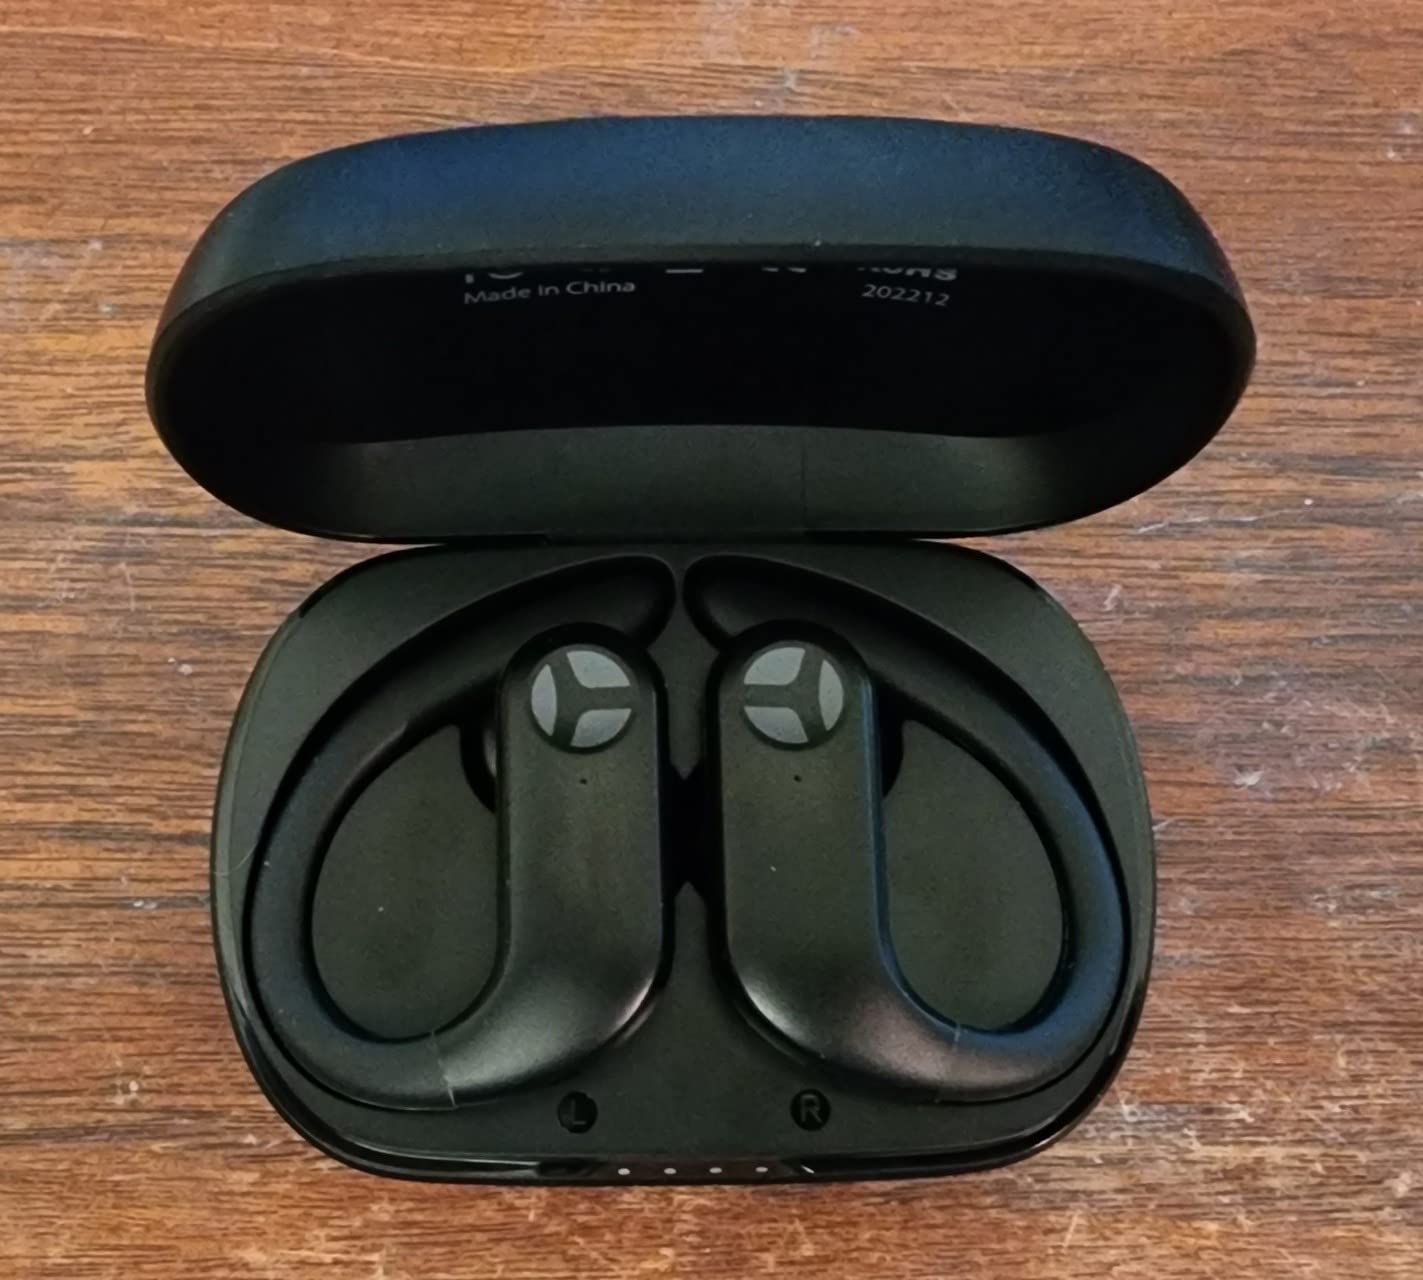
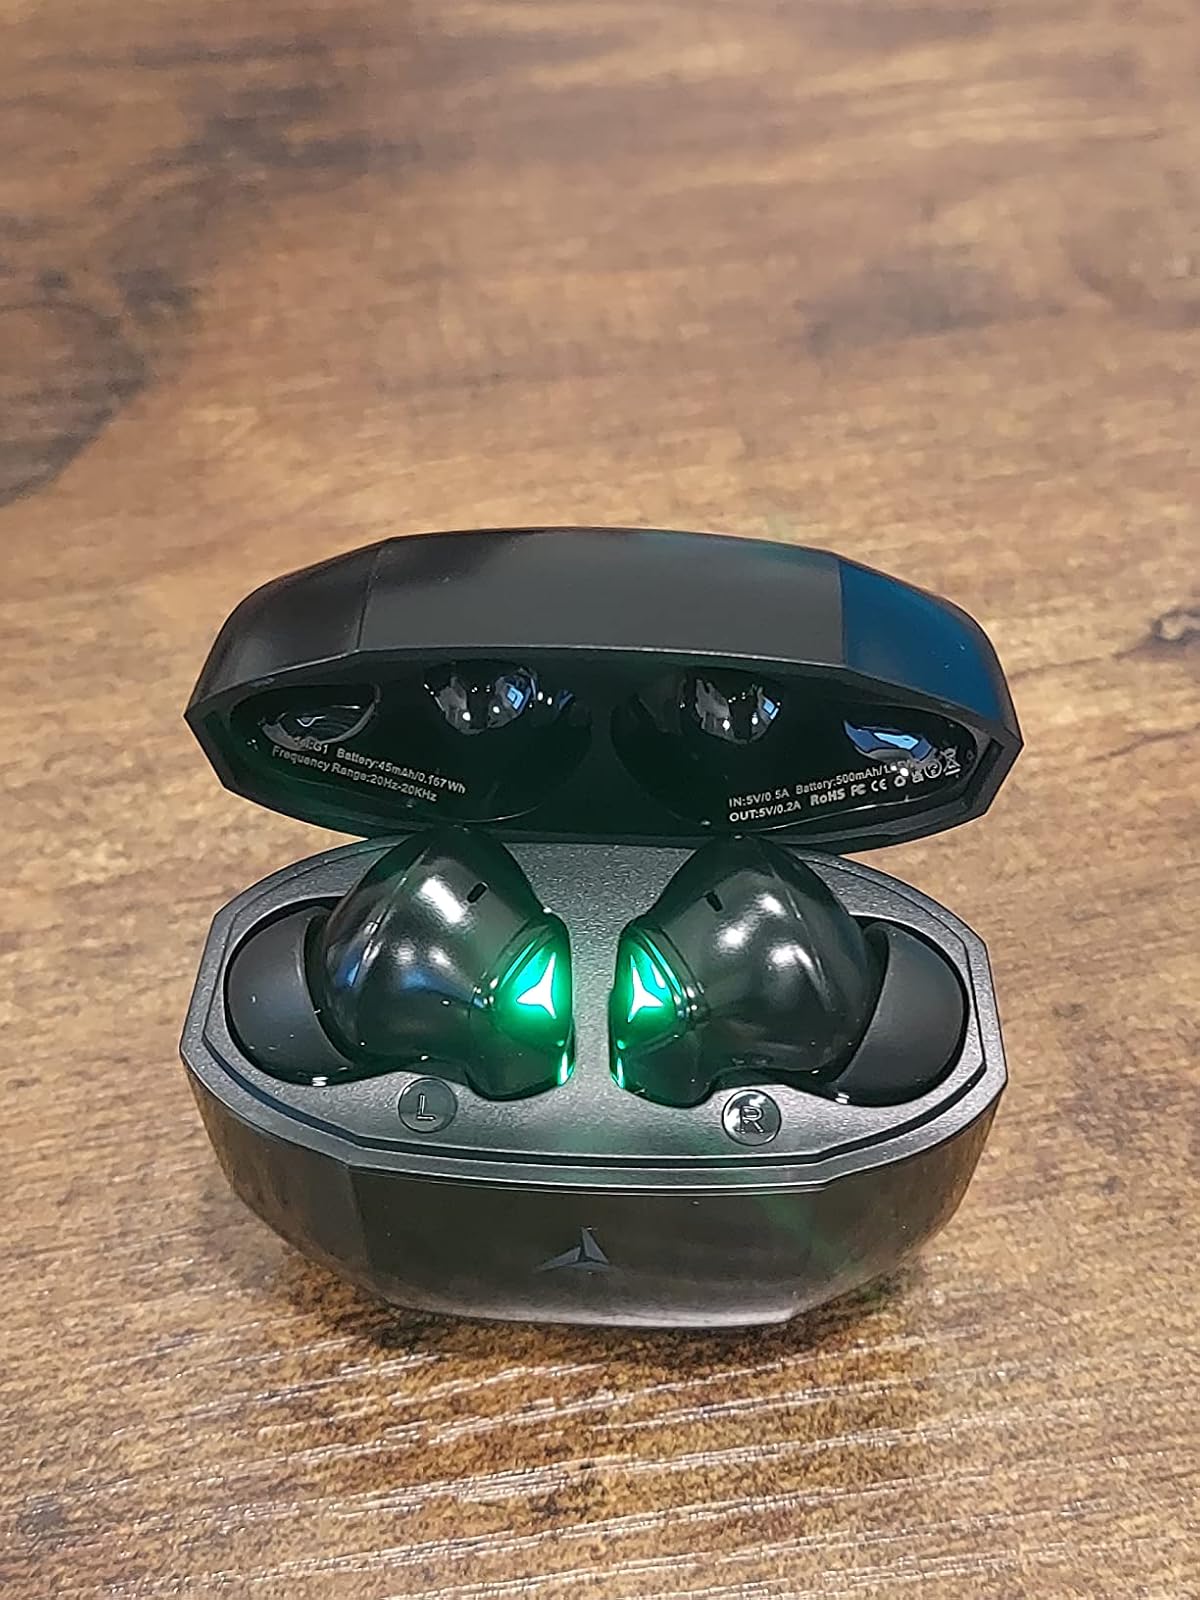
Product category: earbuds
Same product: no